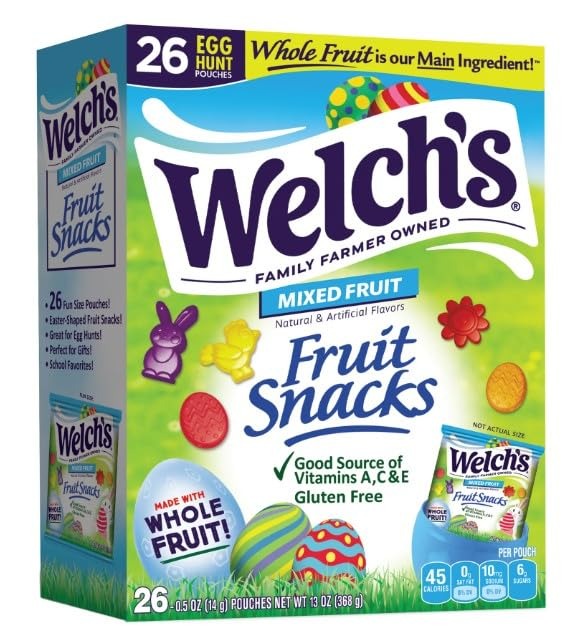
Item Name: Welch's Easter Mixed Fruit, Fruit Snacks, 26 Count (Pack of 2)
Bullet Point 1: Great for Easter Egg Hunts and Easter Baskets!
Bullet Point 2: Easter Edition shapes include Easter Eggs, Bunny, Chick, and Flower!
Bullet Point 3: Delicious, good source of Vitamins A, C, & E. Plus, they are gluten-free and fat free.
Product Description: Delicious taste you know and love, and a snack choice you can feel good about! Welch’s Fruit Snacks Mixed Fruit Easter Edition variety includes Raspberry, Grape, Peach, Orange and Strawberry.
Value: 26.0
Unit: Ounce

Price: 7.39